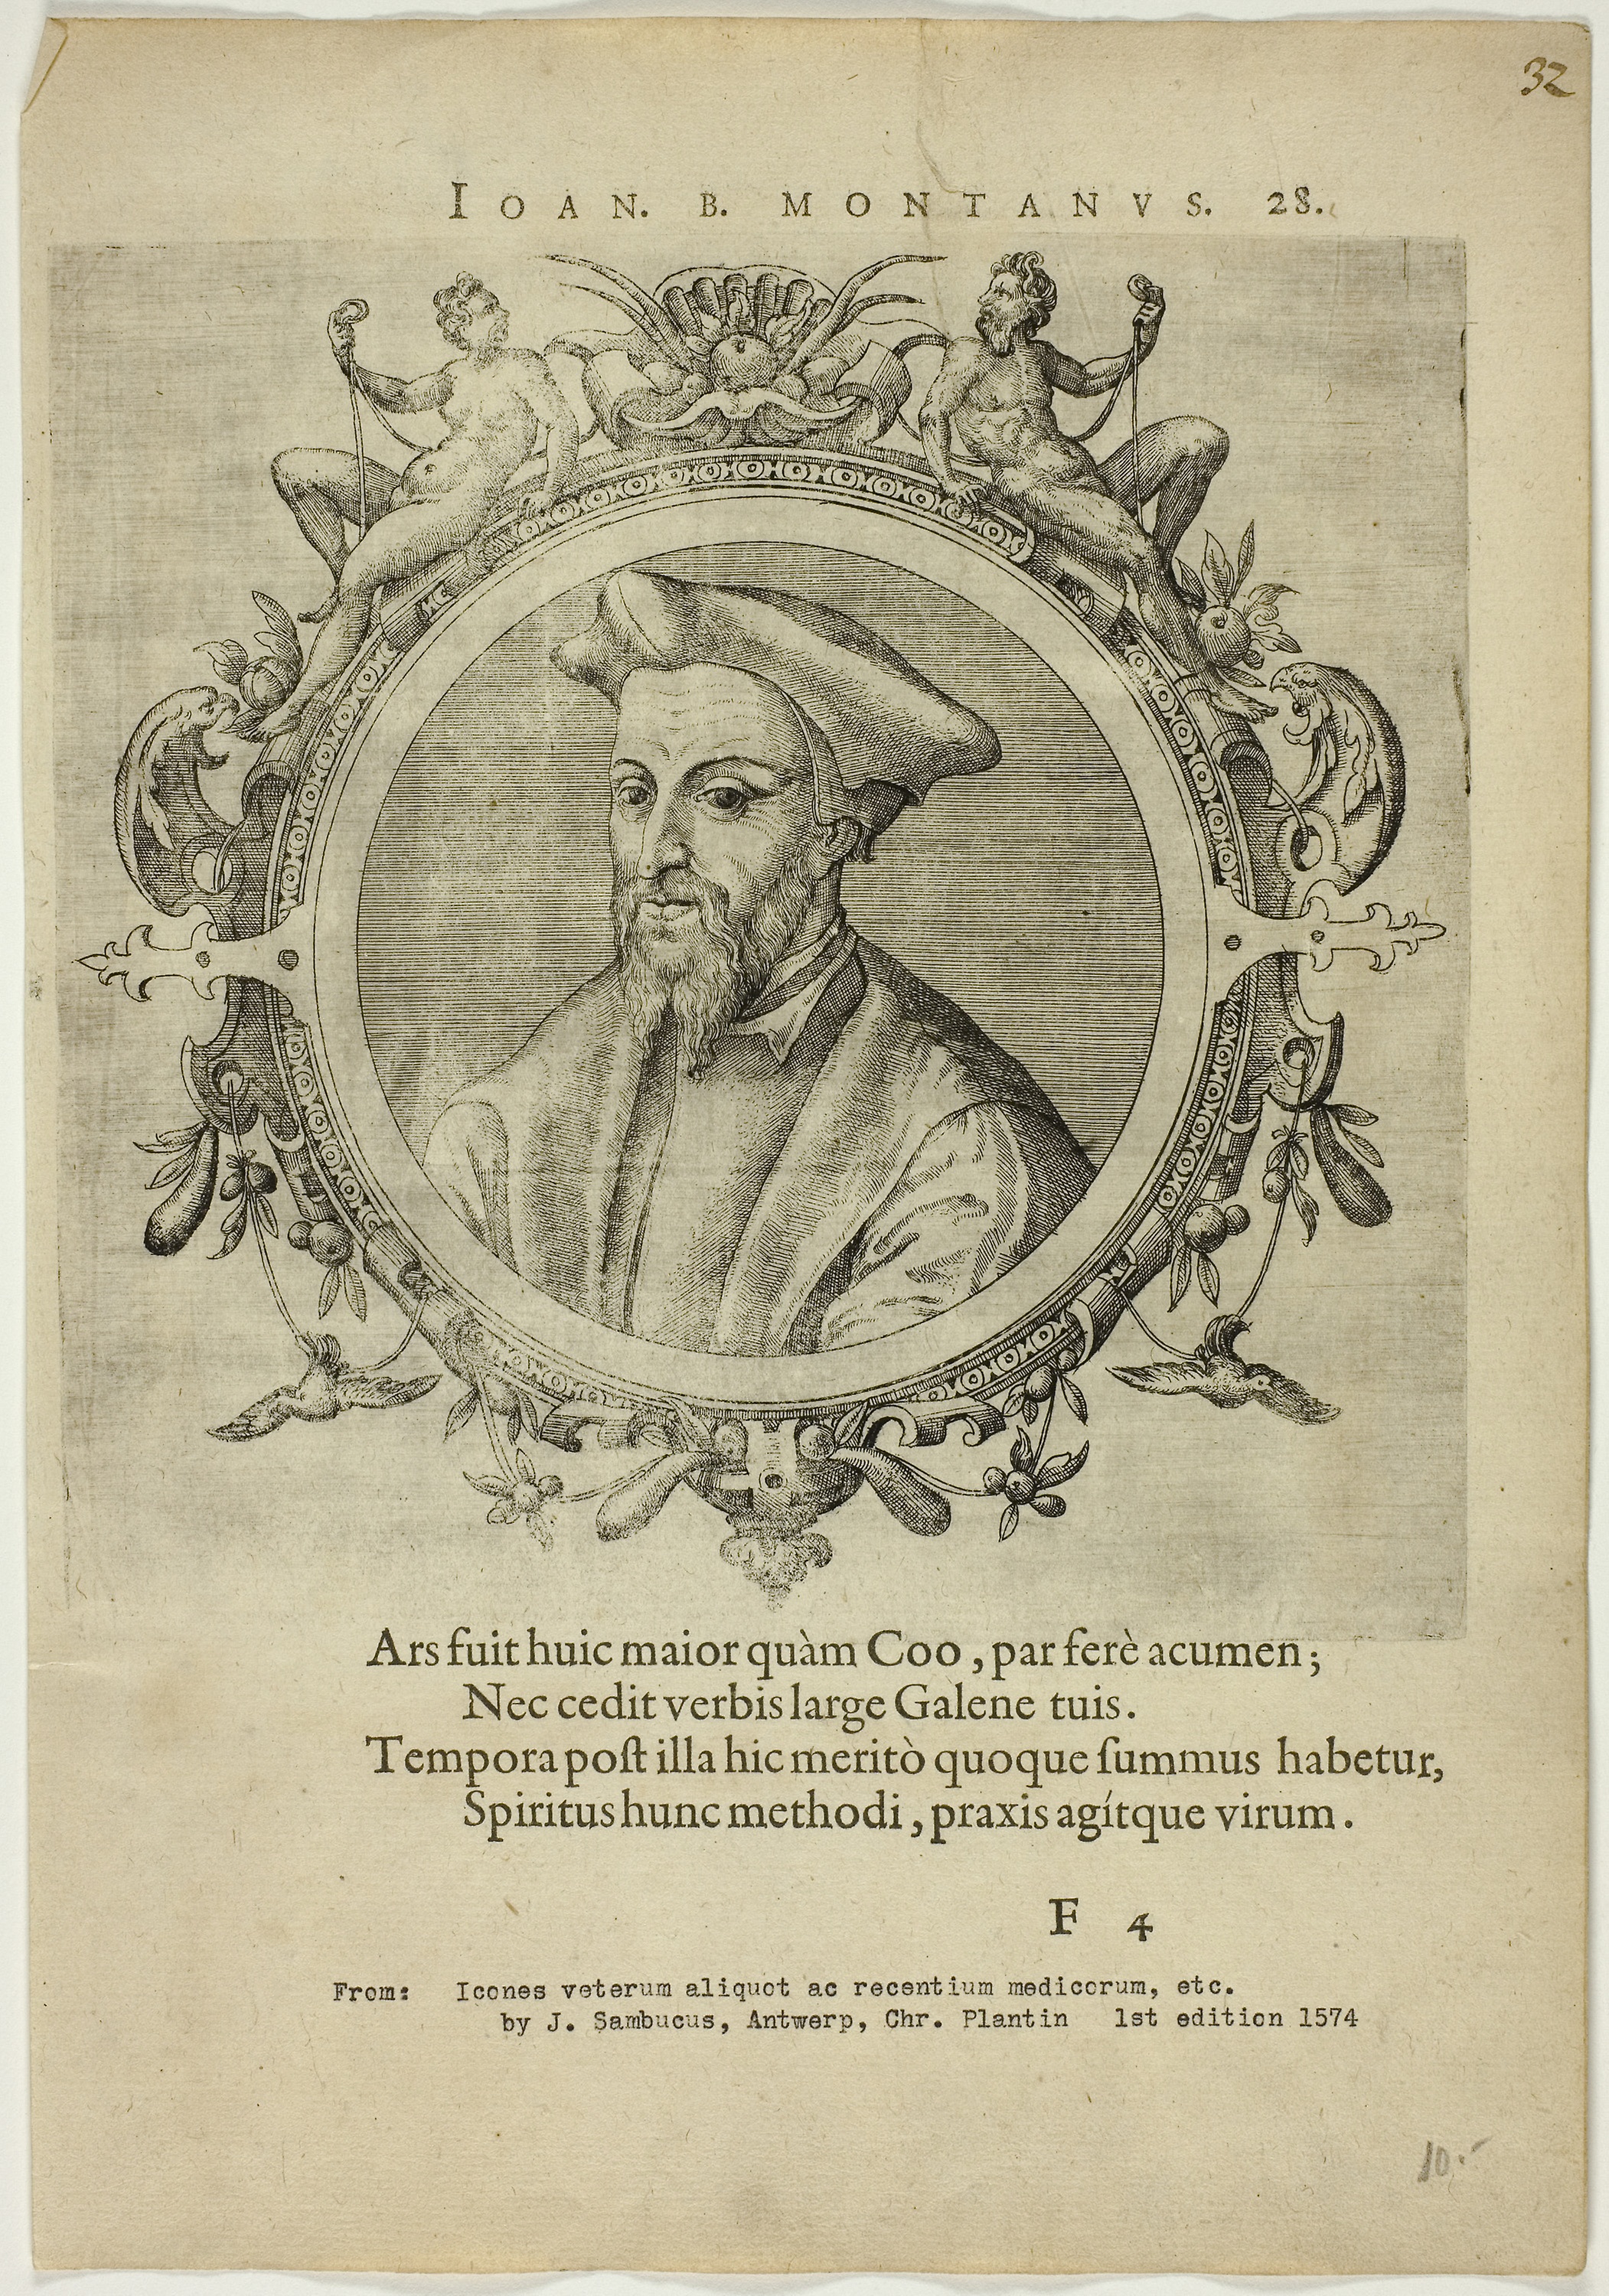
text, history, font, paper, picture frame, artwork, illustration